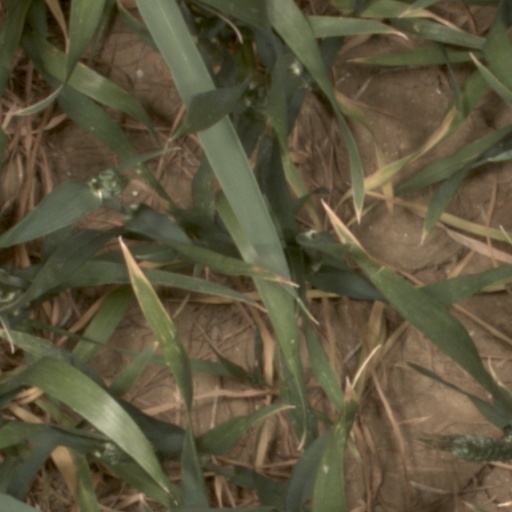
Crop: wheat